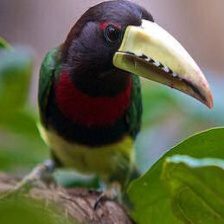
Species: IVORY BILLED ARACARI
Scientific name: PTEROGLOSSUS AZARA
ImageNet parent category: toucan